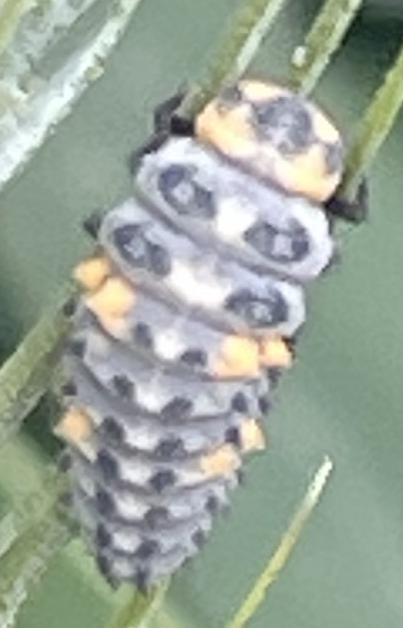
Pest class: predators